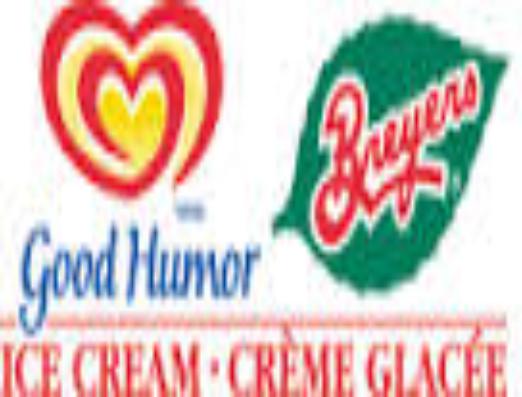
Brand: Good Humor
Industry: Food